Late Middle Ages

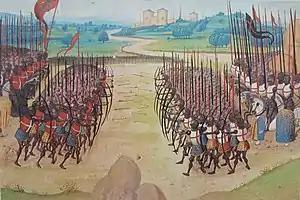
The Battle of Agincourt, 15th-century miniature, Enguerrand de Monstrelet

The death of Alexander III of Scotland in 1286 threw the country into a succession crisis, and the English king, Edward I, was brought in to arbitrate. Edward claimed overlordship over Scotland, leading to the Wars of Scottish Independence. The English were eventually defeated, and the Scots were able to develop a stronger state under the Stewarts.